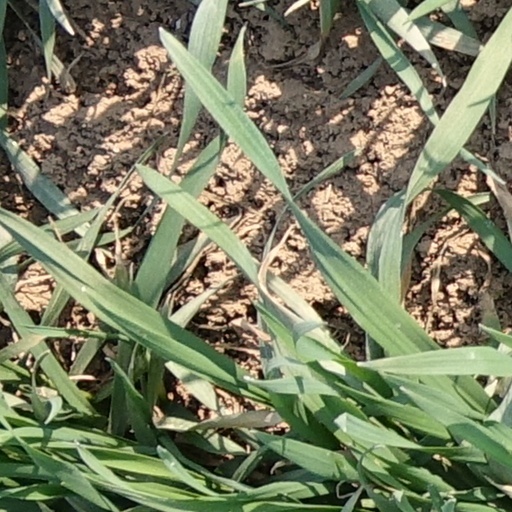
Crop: wheat